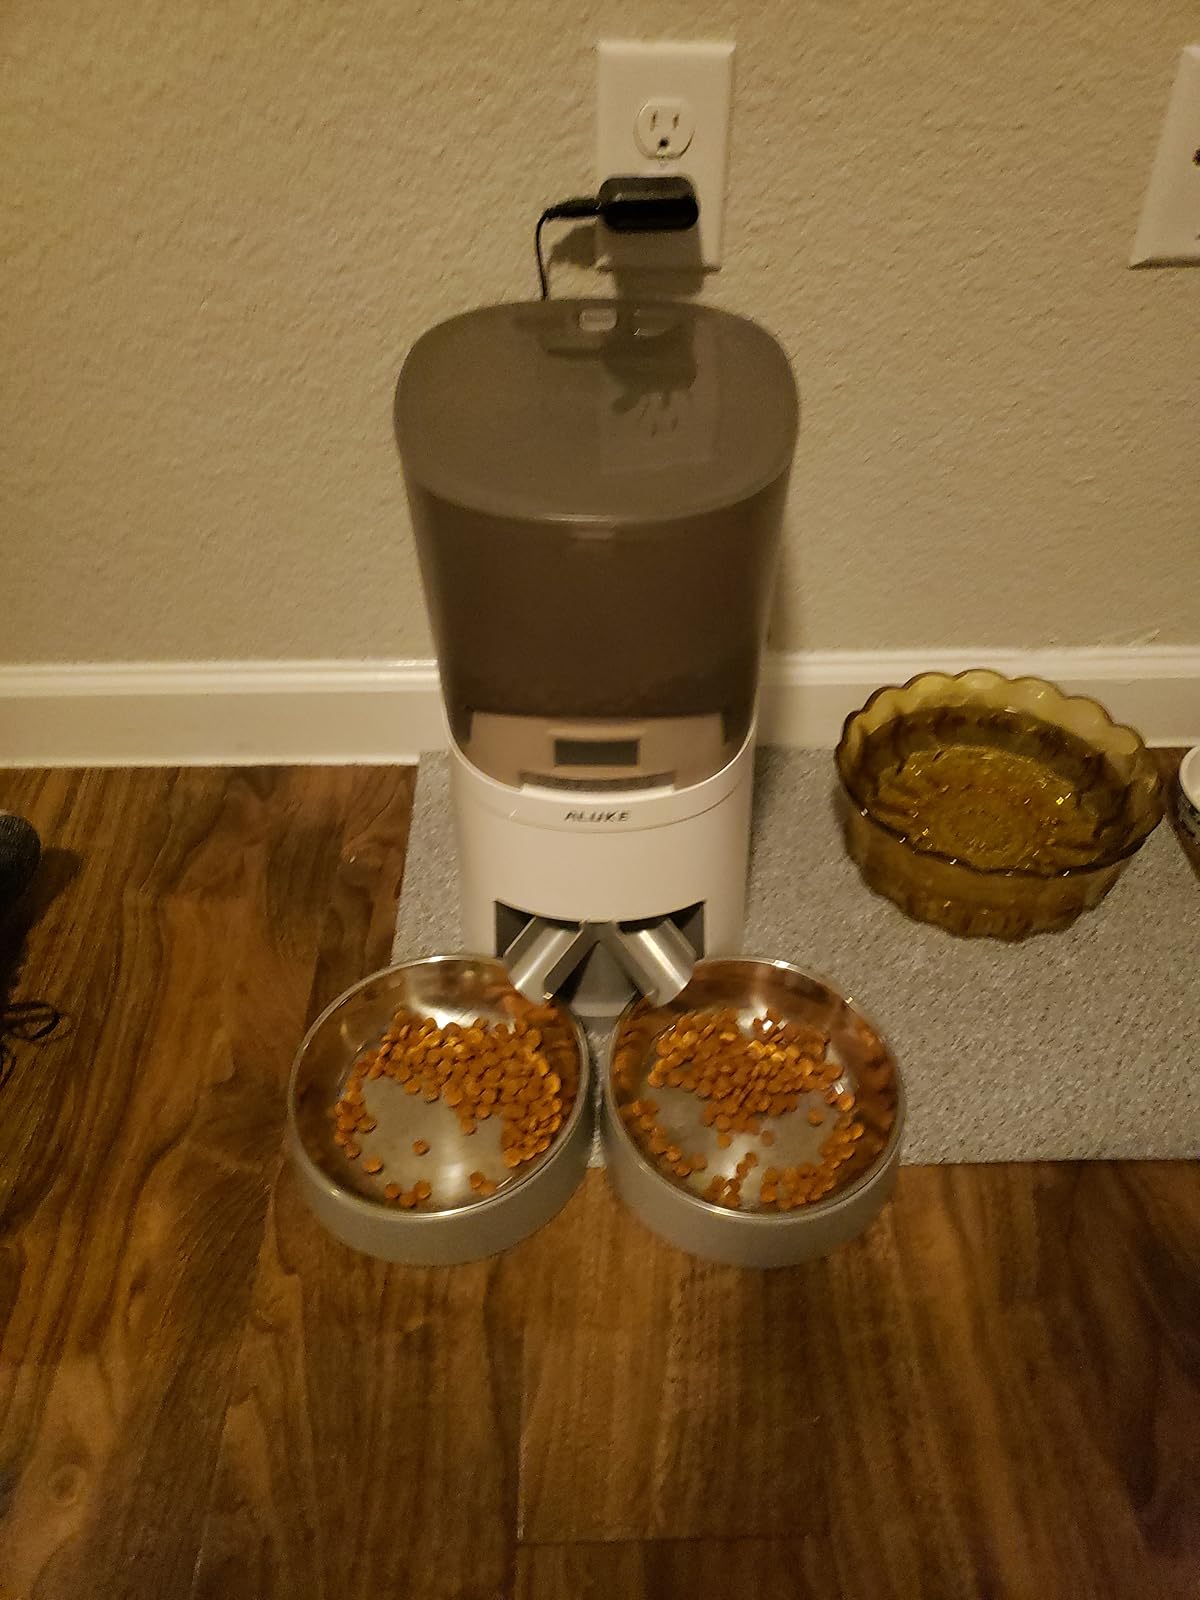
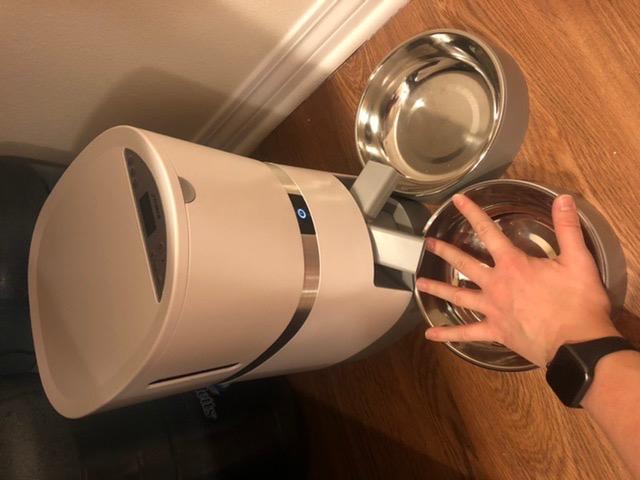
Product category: items_feeder
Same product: no